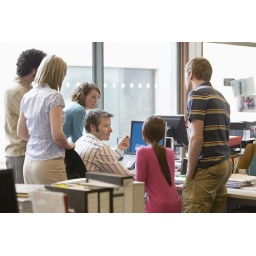
Group of colleagues standing around a computer screen in the office